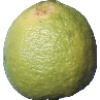
Label: Limes 1